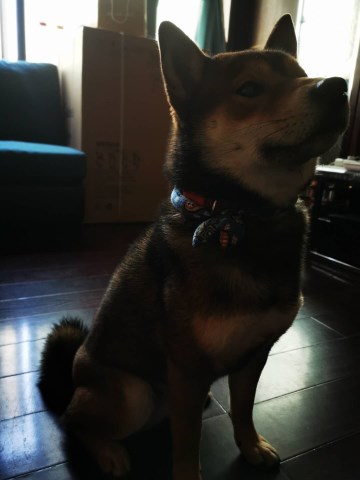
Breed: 1043-n000001-Shiba_Dog